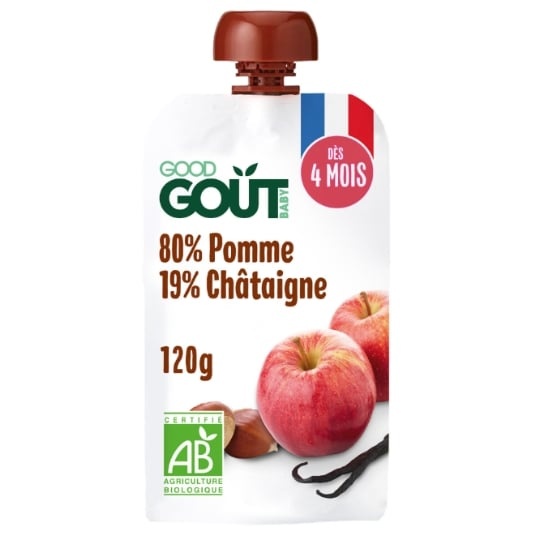
GOOD GOÛT Purée Pomme Châtaigne-Vanille Bio 120 g
Brand: Cerise
Ingredients: 80% pomme bio, 19% purée de châtaigne bio (50% châtaigne bio, eau), extrait de vanille bio, jus de citron concentré bio, jus concentré d'acérola bio. Stockage / Conservation: Service consommateur: H&H France 105 rue Anatole France 92300 Levallois-Perret. Service exploitant: H&H France 105 rue Anatole France 92300 Levallois-perret; Conserver à température ambiante avant ouverture et pendant 24 heures au réfrigérateur après ouverture. Taille du paquet: la gourde de 120g Mode d'emploi: Service consommateur: H&H France 105 rue Anatole France 92300 Levallois-Perret. Service exploitant: H&H France 105 rue Anatole France 92300 Levallois-perret
Category: Food, Beverages & Tobacco > Food Items > Fruits & Vegetables